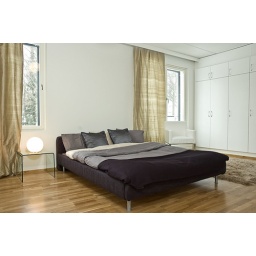
1.)Shot through umbrella in the door way 1/4 power aimed at back corner2.) 1/16 with diffuser floor level